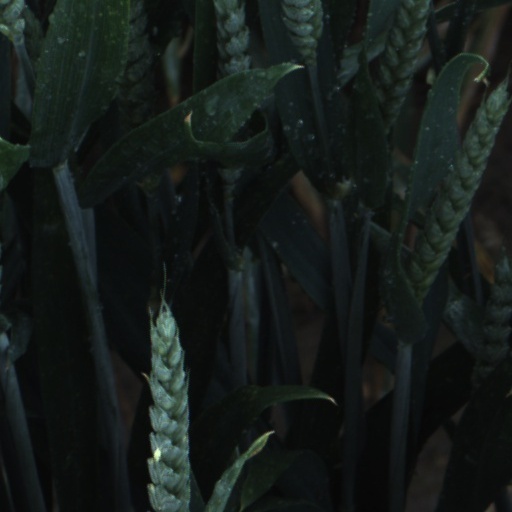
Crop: wheat